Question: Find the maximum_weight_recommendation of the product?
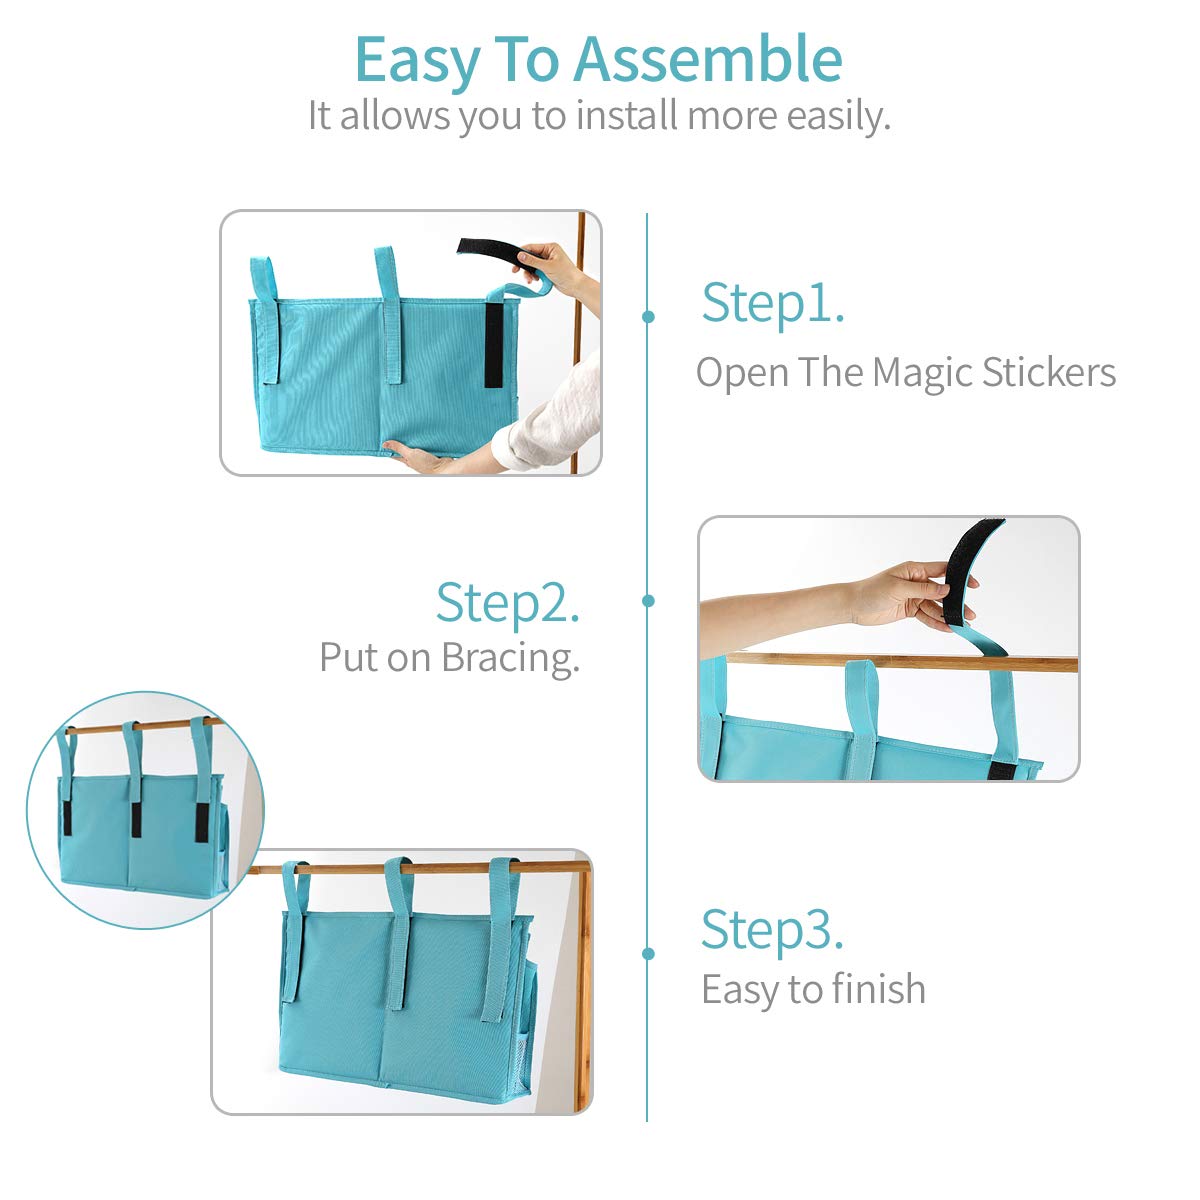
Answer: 3.0 ton